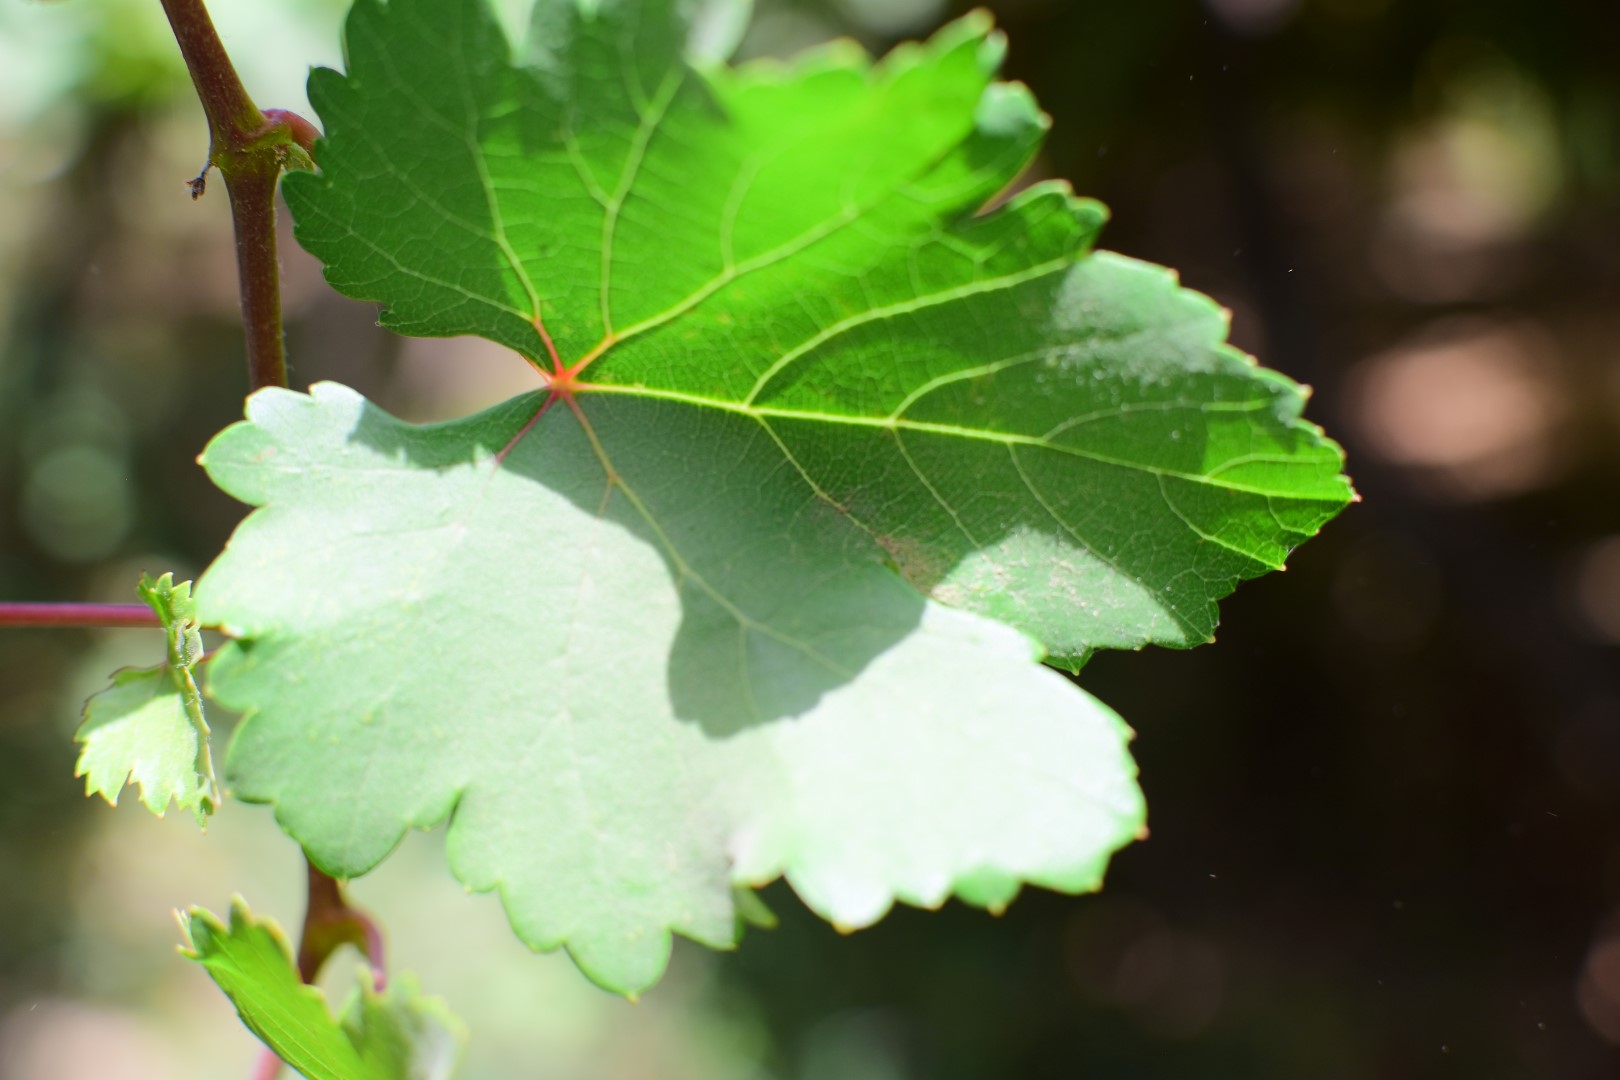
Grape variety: Kamali